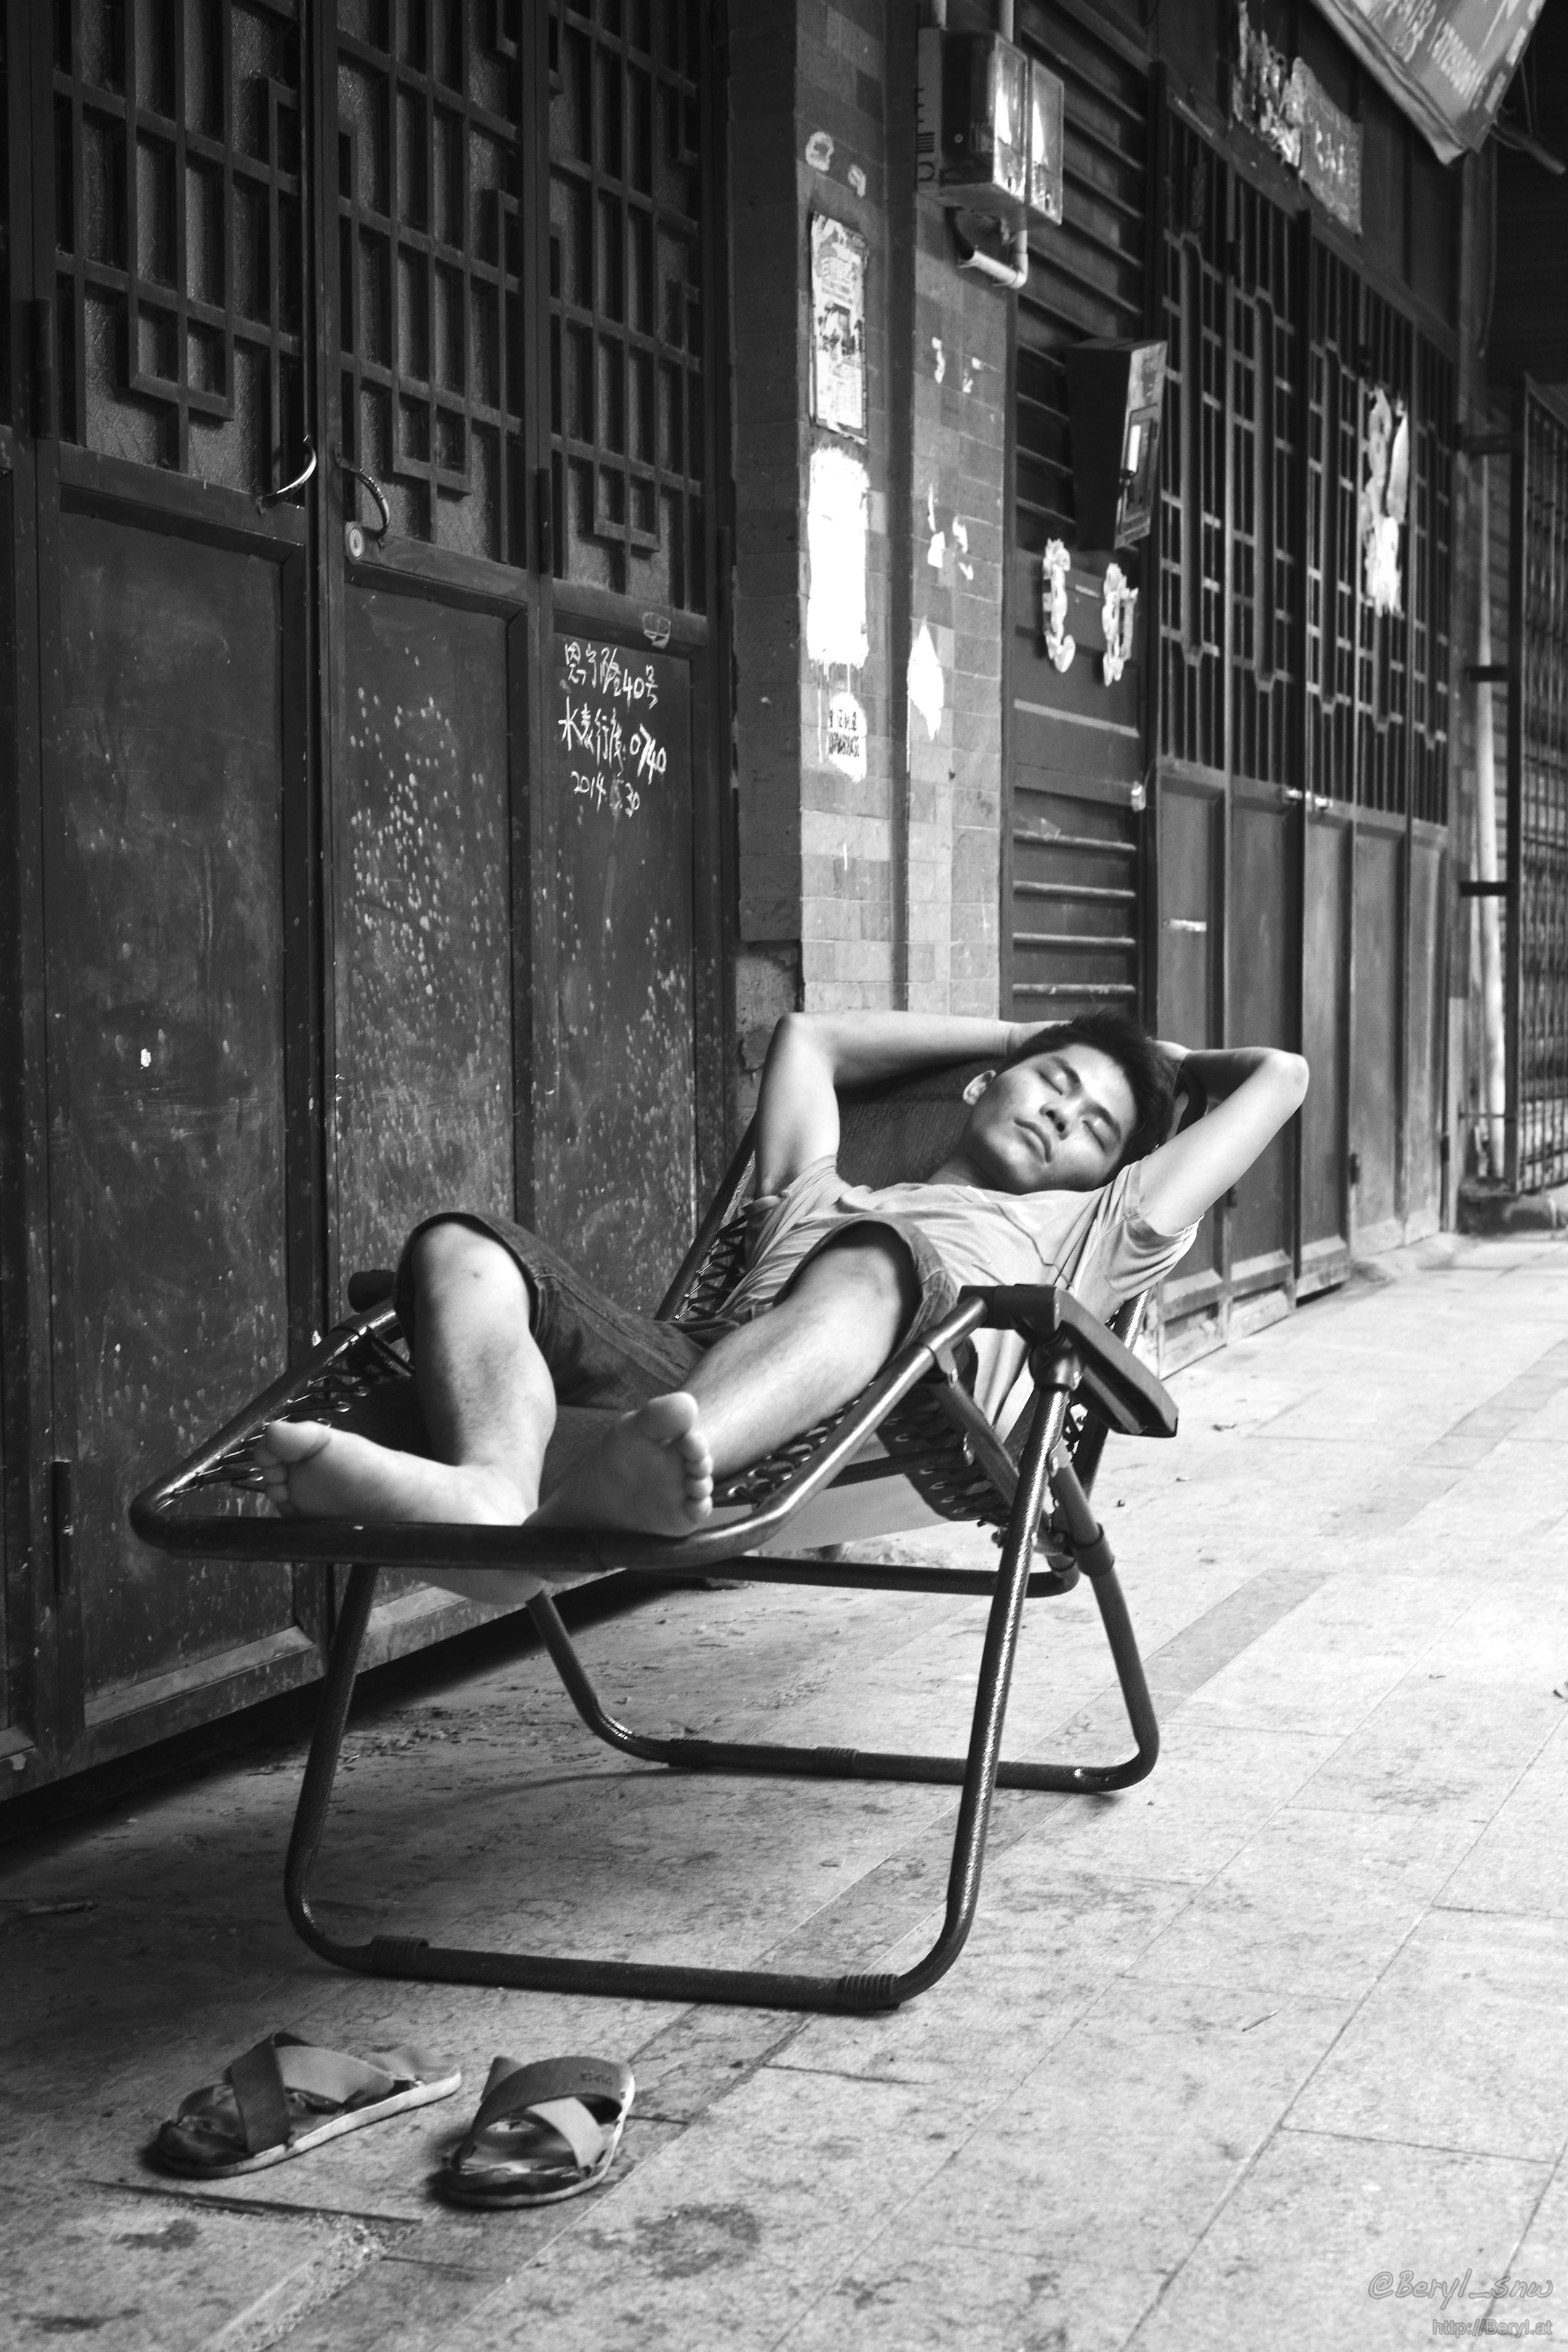
man, black and white, people, road, white, street, photography, vintage, chair, building, old, city, urban, chinese, sleeping, sitting, contrast, black, furniture, monochrome, bw, blackandwhite, candid, sleep, infrastructure, photograph, snapshot, canton, image, china, afnikkor50mmf18d, snap, monochrome photography, film noir, human positions